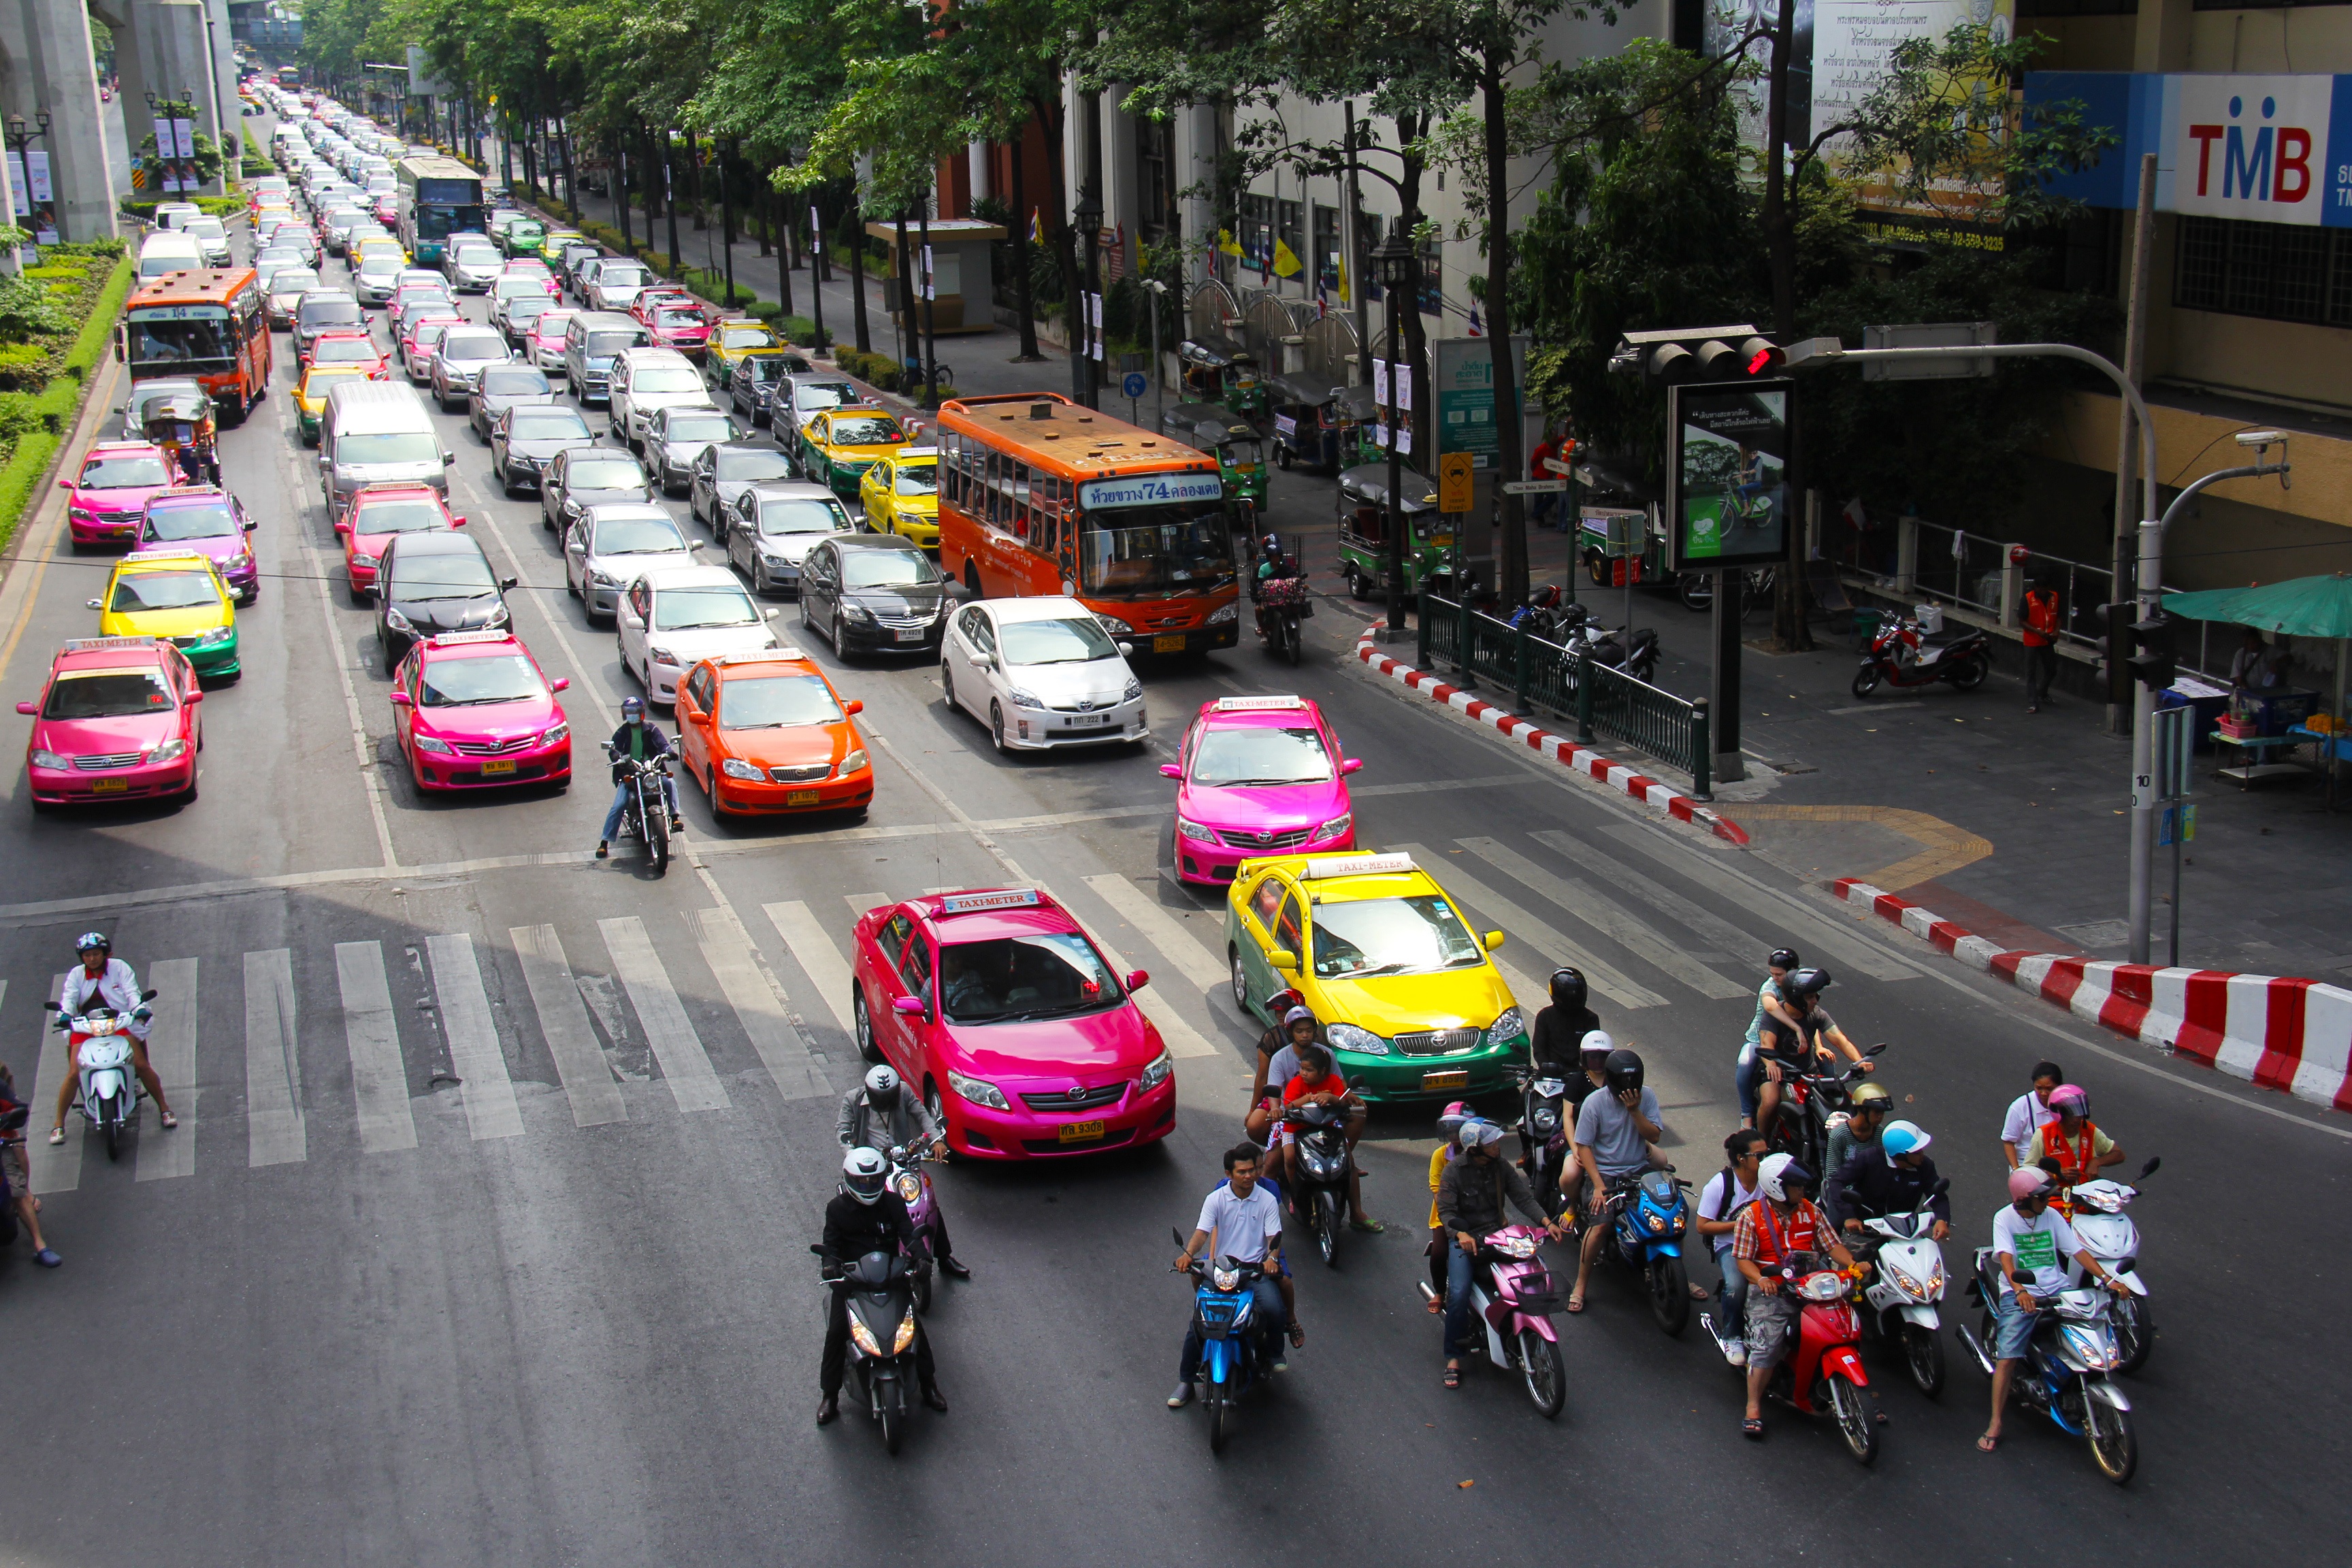
pedestrian, traffic, city, tourist, taxi, orange, green, vehicle, colorful, yellow, pink, lane, thailand, cars, motor, race track, local, bangkok, motorist, traffic congestion